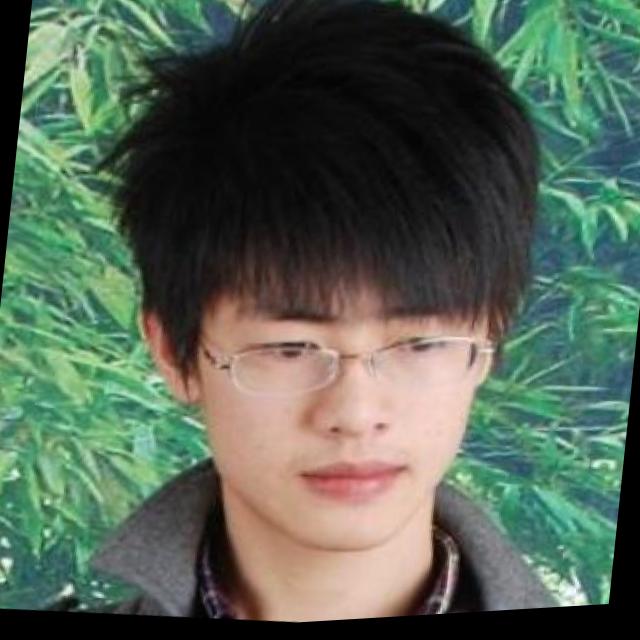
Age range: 13-20